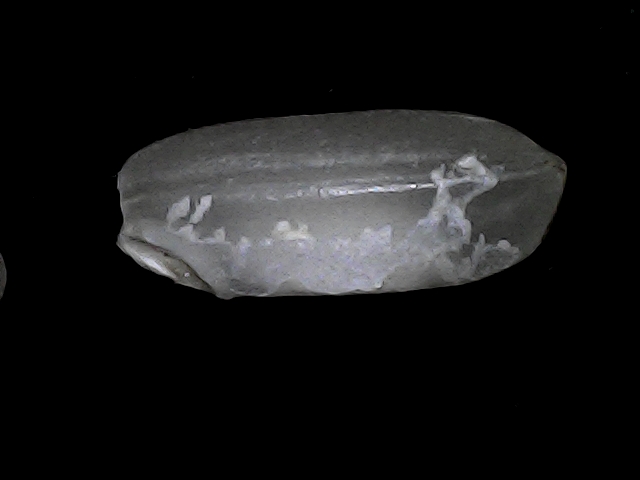
Rice variety: BRRI74